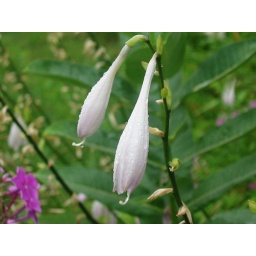
white flowers in Nana R's garden after rain